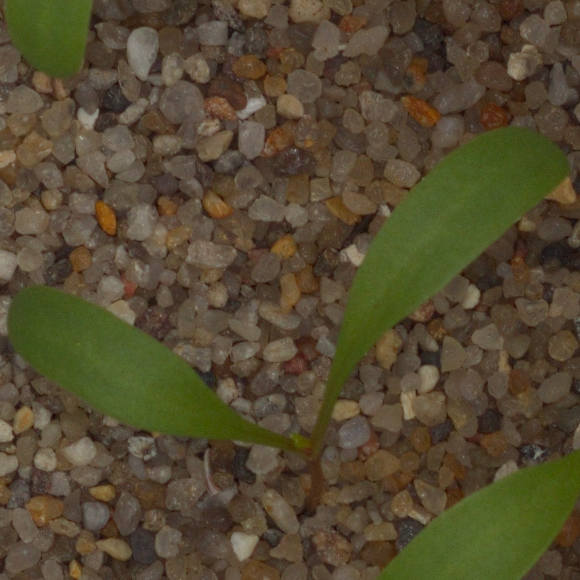
Label: sugar_beet